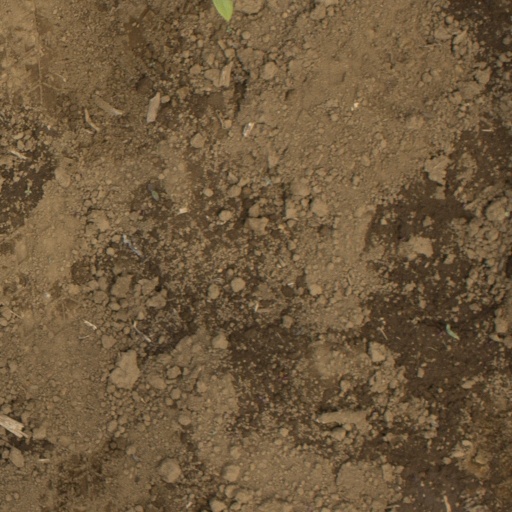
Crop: Jerusalem artichoke